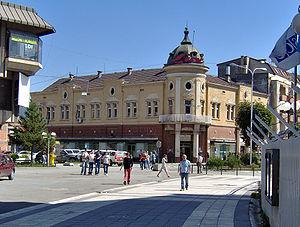
Cet article propose une liste des monuments culturels du Kosovo. Elle intègre des monuments inscrits dans les registres de l'Institut pour la protection du patrimoine de la République de Serbie et sur la liste de l'Académie serbe des sciences et des arts, en tant que le Kosovo est encore considéré comme une province autonome par la Serbie et une partie de la communauté internationale ; parallèlement le Kosovo, qui a proclamé son indépendance en 2008, a établi une liste provisoire de monuments culturels.